Hans Wegner

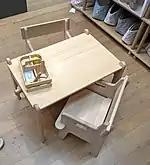
Peter’s Chair and Table

In 1944, Wegner created the Peter's Chair (CH410). Wegner was looking for a christening gift for Børge Mogensen's son, Peter, but he was unable to find one because resources were limited under Nazi occupation. Instead, Wegner designed a children's chair himself. The chair was composed of four pieces that fit together like a three-dimensional puzzle, without the need for any adhesive or fasteners. Impressed with the design, Mogensen put the chair into production and sold it at FDB. The chair and an accompanying table that Wegner later designed are still in production today under Carl Hansen & Søn.